Dutch farmers' protests

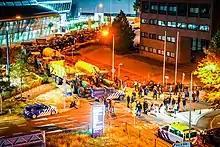
Farmers Defence Force protesters and Royal Marechaussee personnel at Eindhoven Airport, 5 July 2020

1 October was one of the days with the most intense protests. Thousands of farmers went to The Hague to protest, their tractors causing over a thousand kilometres of traffic jams. This made it the busiest morning rush (hour) in the history of the Netherlands. When arriving at designated location, the Malieveld, the protesters damaged the area, driving through fences and signs and destroying the landscape. Afterwards farmers offered to assist in repairing the damage.